List of fictitious stories in Romance of the Three Kingdoms

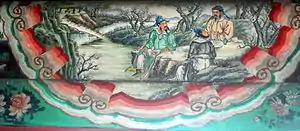
Oath of the Peach Garden, portrait at the Long Corridor of the Summer Palace, Beijing

With the onset of the Yellow Turban Rebellion, Liu Bei meets Zhang Fei and shares with him his aspirations of saving the country and the people. Zhang suggests they should together recruit a voluntary militia to fight the rebellion. They are later joined by Guan Yu, who was on his way to join the army. The three men perform a sacrificial ceremony to heaven and earth and take the oath as brothers under blossoming peach trees in Zhang's garden, assembling the dynamics between them for the remainder of the novel.